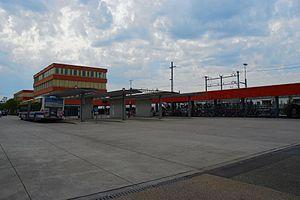
Gare de Baar, gare routière